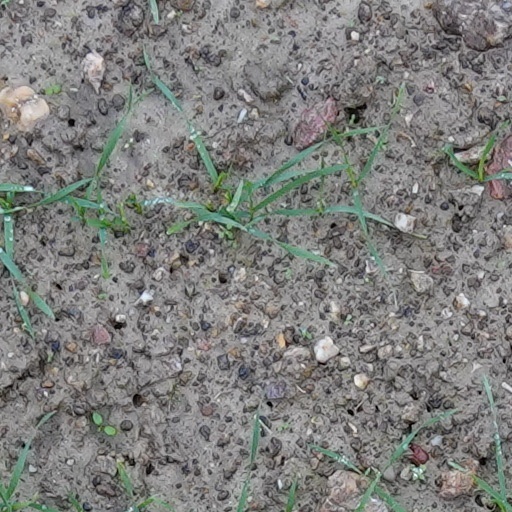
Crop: wheat